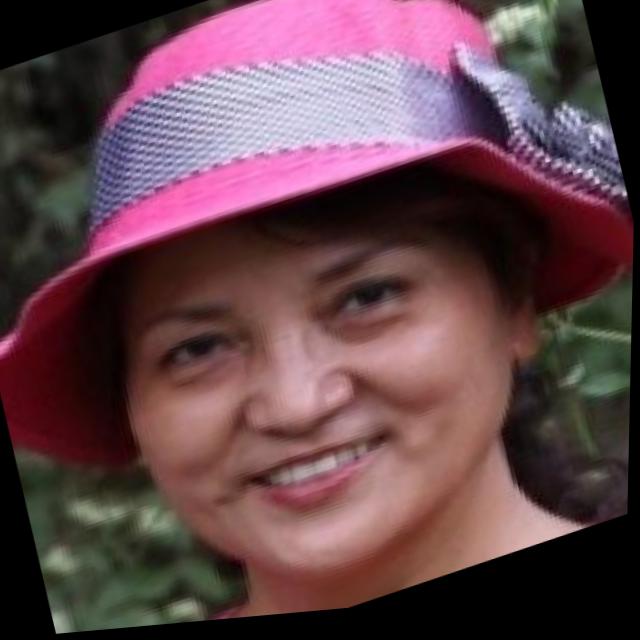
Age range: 45-64